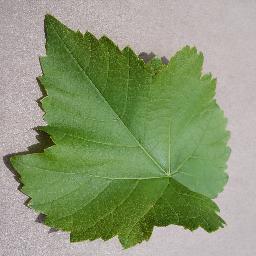
Label: Grape___healthy